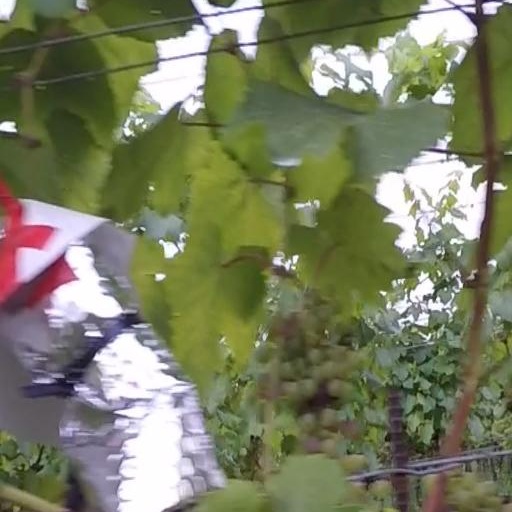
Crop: grape